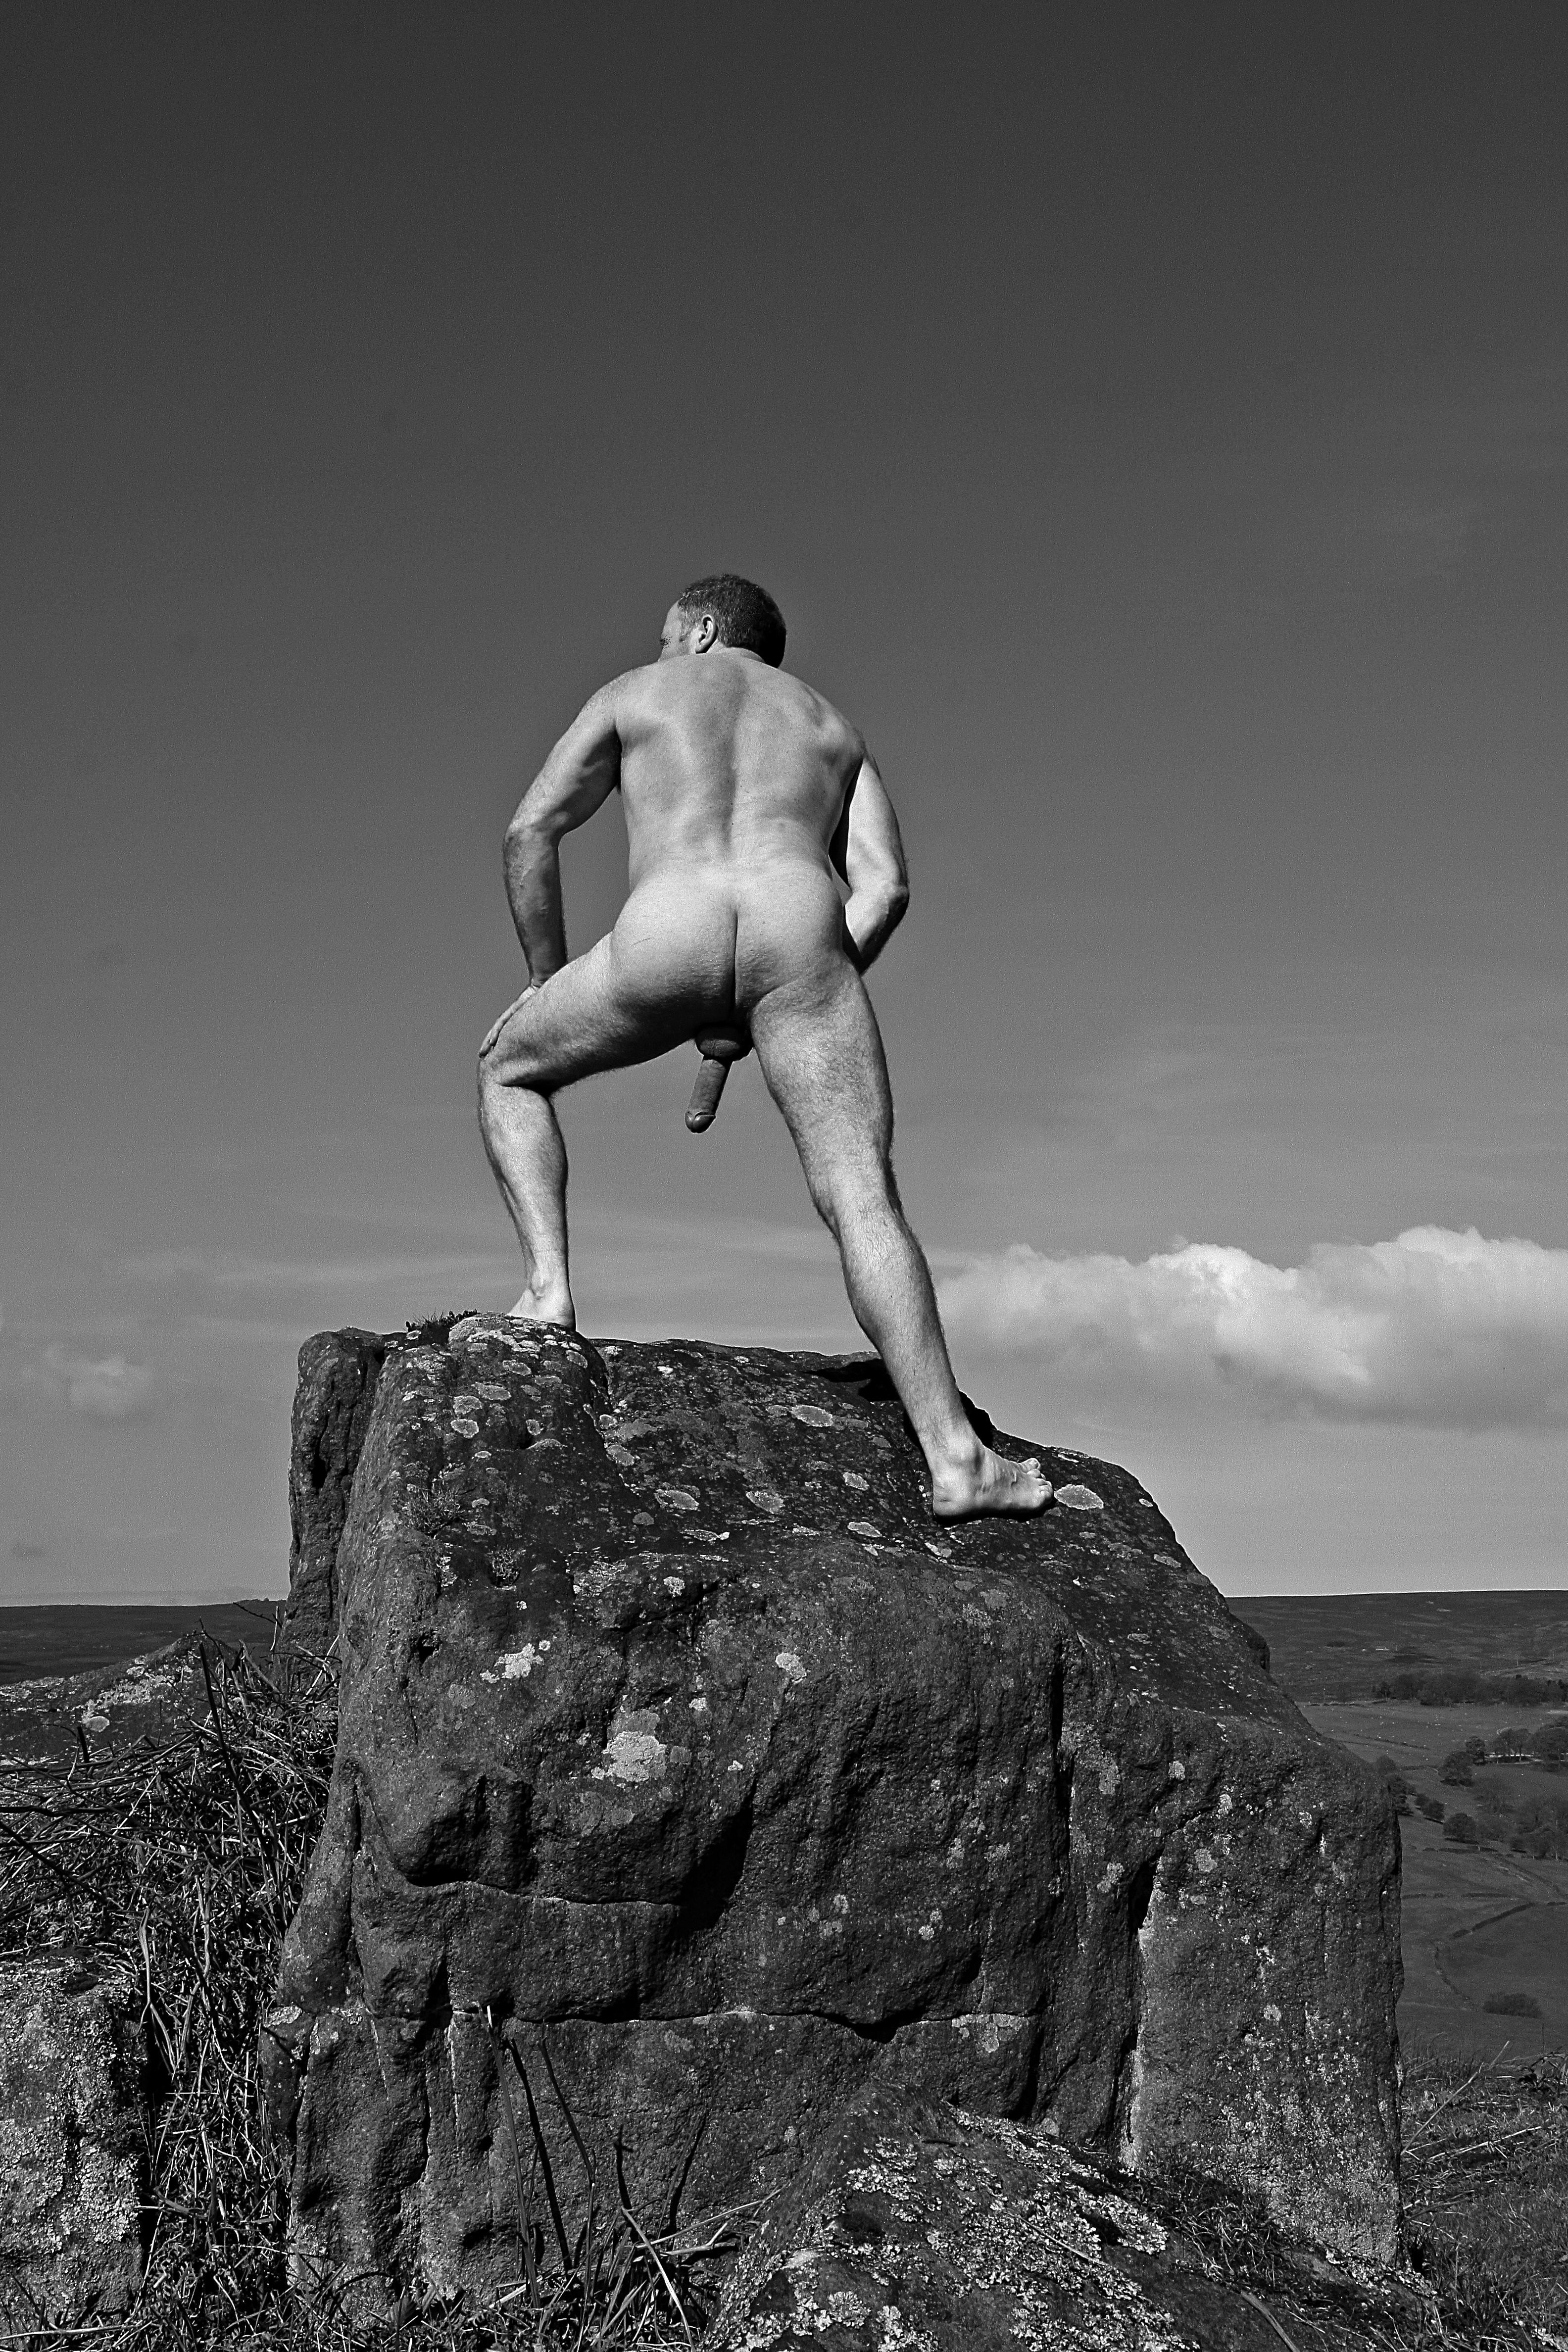
male, male nude, nude, naked, rock, muscle, photograph, black, black and white, monochrome photography, standing, photography, monochrome, Barechested, stock photography, terrain, art model, art, sculpture, balance, style, trunk, flash photography, statue